Croesor quarry

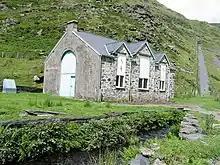
Kellow's Blaencwm power station, once again generating power after a period as an outdoor pursuits centre. The incline to the right led to two further inclines, one to Croesor and the other to Rhosydd.

Details of the next period are sketchy, although Boyd states that the quarry was bought by S Pope of Llanbedr on 7 July 1883, and became part of the Parc & Croesor Slate Quarries Company Ltd, which was formed on 21 August 1895. The amalgamation with the Park Quarry, which was located near the Garreg Hylldrem inclines further down the Croesor valley, was arranged by Moses Kellow, whose uncle, Joseph Kellow, had briefly been the agent and quarry engineer for the Conglog quarry in the 1870s. The quarry had been managed by Thomas Williams of Bryn, Croesor for many years, and Kellow had married Williams' daughter Nell in 1892. Williams died around 1895, and Kellow took over the management of the quarry, having had plans to reopen it for some years. Parc Quarry made slate ridging, and the amalgamation was made so that rather than supplying the ridging with slates from other quarries, he could supply it with slates from his own quarry.